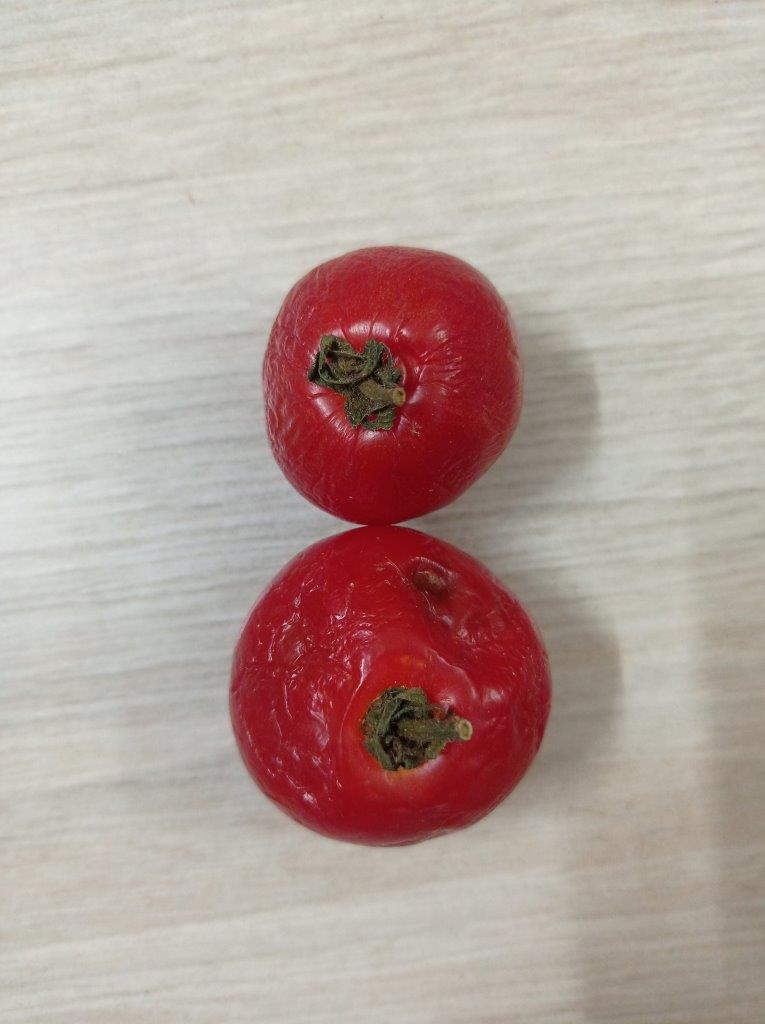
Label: Rotten